Water vapor

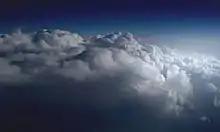
Clouds, formed by condensed water vapor

Water vapor will only condense onto another surface when that surface is cooler than the dew point temperature, or when the water vapor equilibrium in air has been exceeded. When water vapor condenses onto a surface, a net warming occurs on that surface. The water molecule brings heat energy with it. In turn, the temperature of the atmosphere drops slightly. In the atmosphere, condensation produces clouds, fog and precipitation (usually only when facilitated by cloud condensation nuclei). The dew point of an air parcel is the temperature to which it must cool before water vapor in the air begins to condense. Condensation in the atmosphere forms cloud droplets.